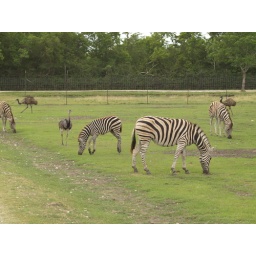
Alvin Texas bayou wildlife park animals and birds run or Roam freely in a natural habitat 2008 Zoo